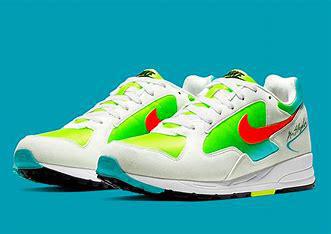
Brand: Nike
Model: Air Skylon Ii